War of Chioggia

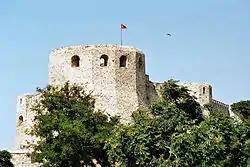
Part of the Venetian fortress on Tenedos (Bozcaada)

The war was primarily fought over control of the island of Tenedos in the Aegean Sea, and both sides supported different claimants to the throne of the Byzantine Empire. Tenedos had been acquired by Venice from the Byzantine Empire in 1377, but after this conflict, they ceded it to Savoy and evacuated it in 1381. The Pope decided that the castle on Tenedos should be demolished, rather than be a source of contention between the two cities; 4000 Greek islanders from Tenedos were resettled in Crete and Euboea.